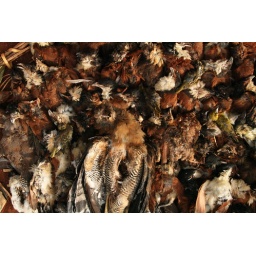
A basket of dead birds for voodoo rituals in Bohicon, Benin, West Africa.